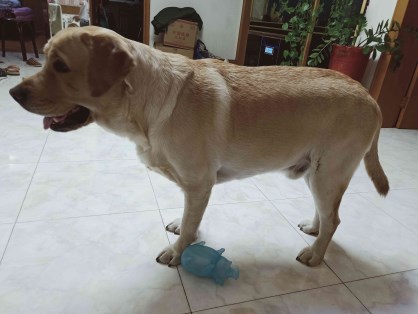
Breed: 3580-n000122-Labrador_retriever